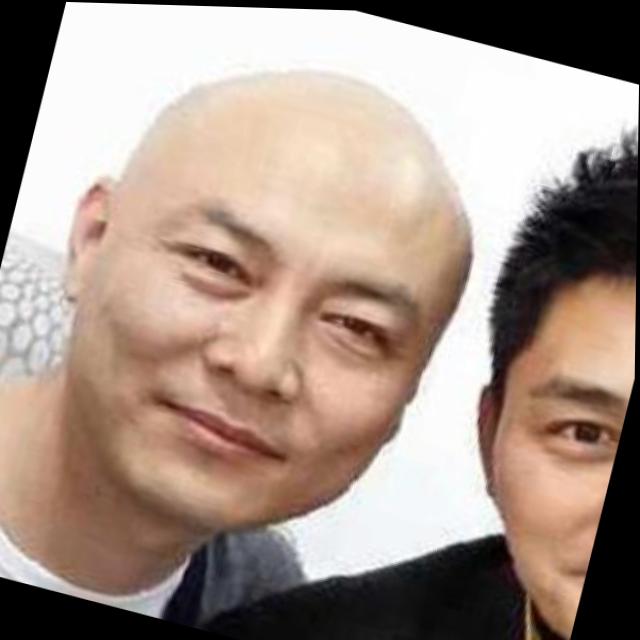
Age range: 45-64